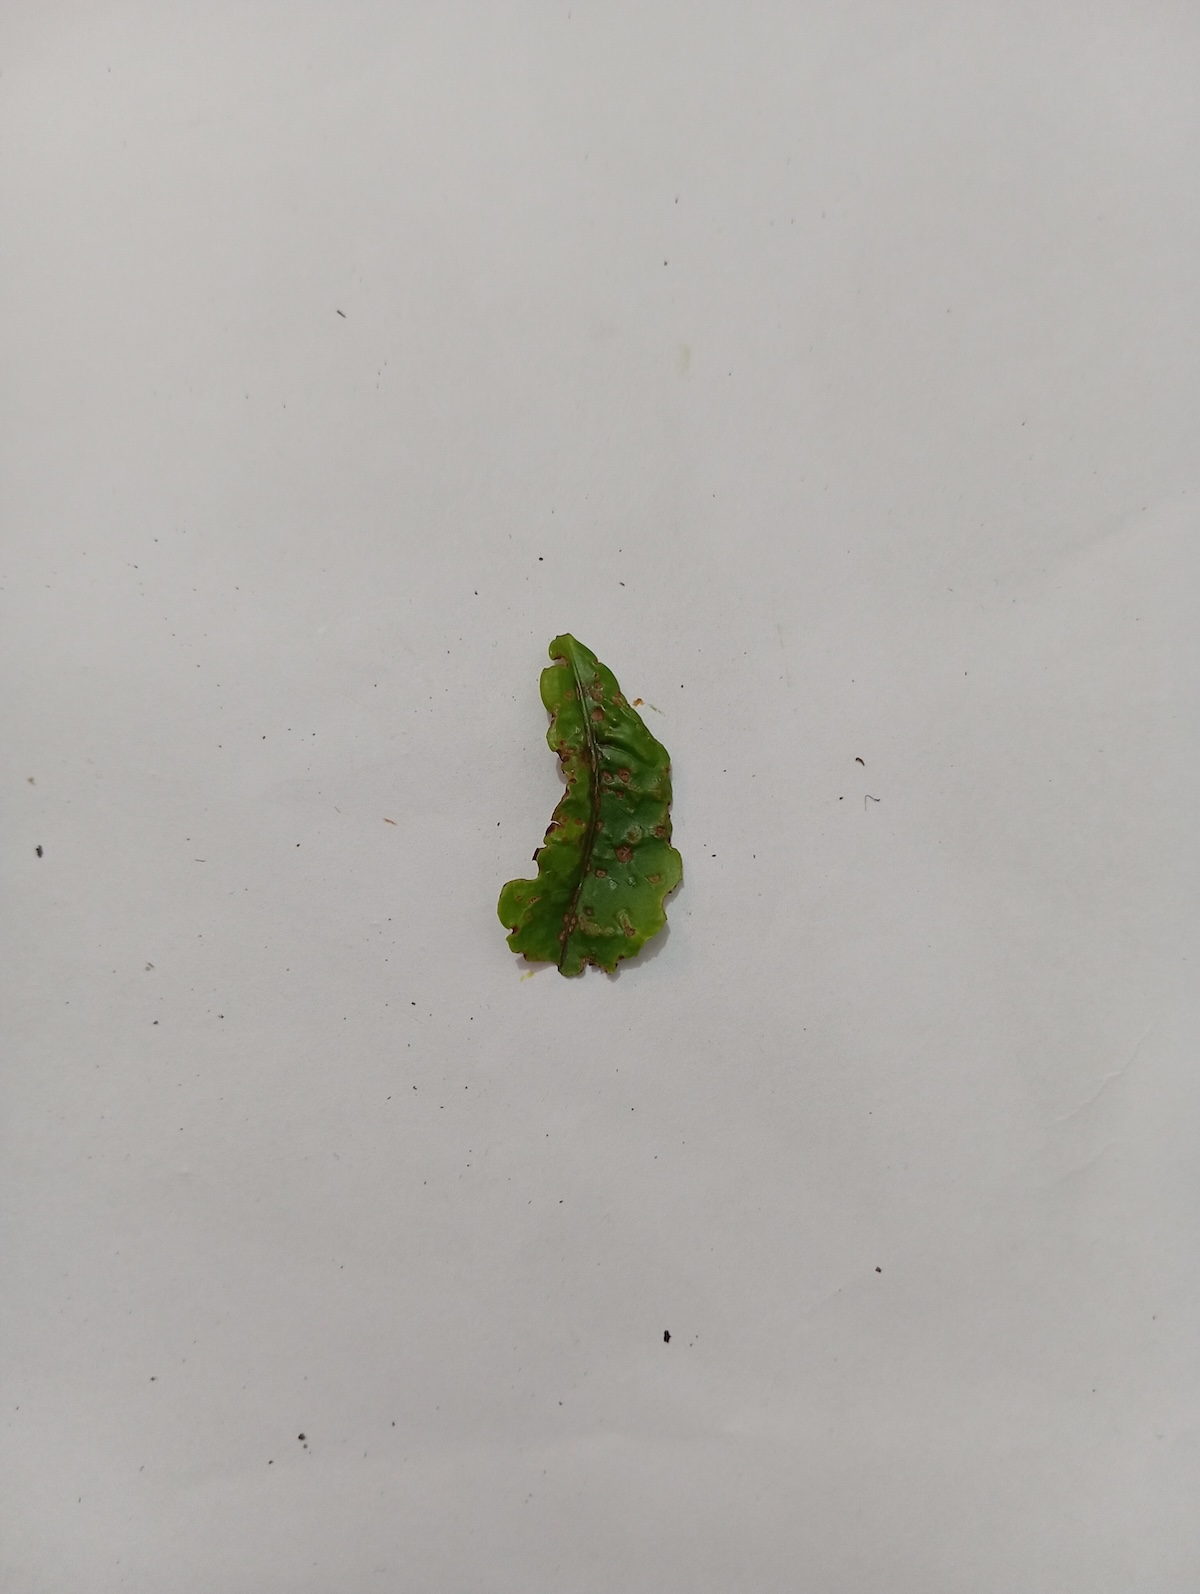
Label: Green mirid bug